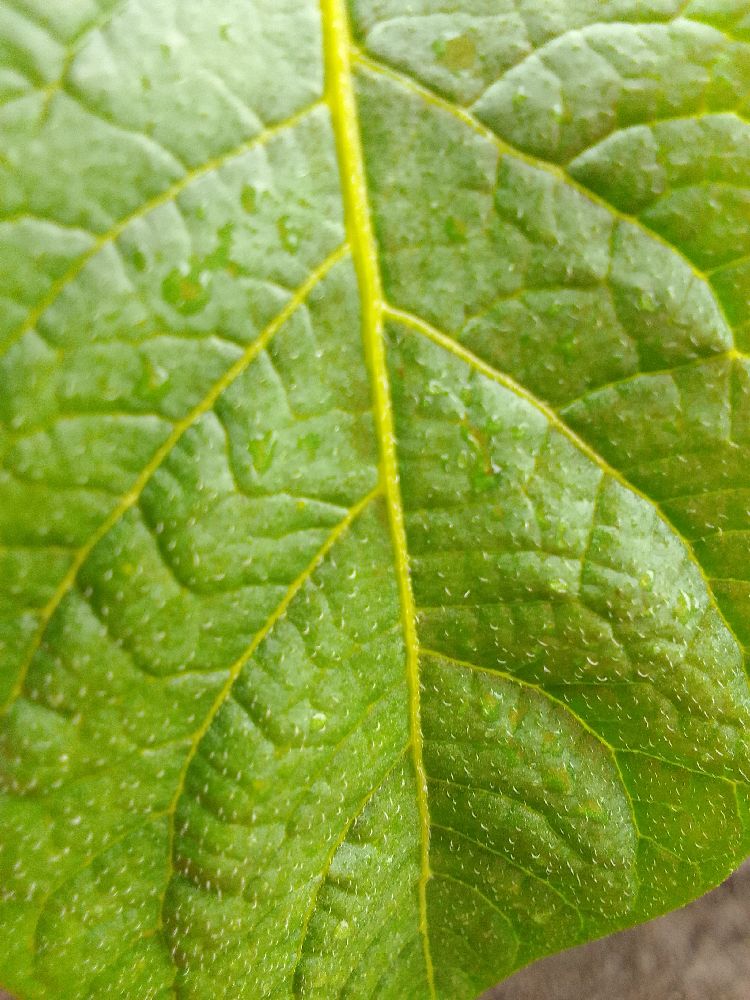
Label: Healthy